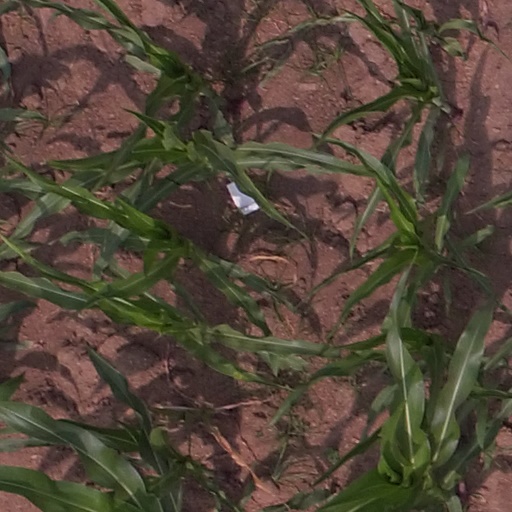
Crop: maize; corn